Mark Dubois

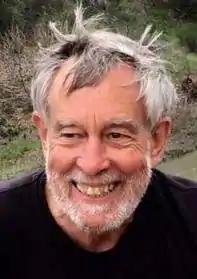
Mark Dubois, in 2016.

Mark Dubois (born February 24, 1949) began as an environmental activist, initially focusing on saving rivers and has worked to mobilize and engage citizens globally for a vibrant future. In 1972 he co-founded Environmental Traveling Companions (E.T.C.) to offer environmental education and Outward Bound-type trips to disabled persons and disadvantaged youth. In 1973, he co-founded Friends of the River to fight the flooding of the Stanislaus River and canyon by the New Melones Dam. He reached national fame when he chained himself to a rock on the banks of the river to prevent the flooding of the river. He also co-founded International Rivers in 1984, and served as the International Coordinator of Earth Day 1990 and 2000. His personal papers from these organizations and other work from 1970–2002 are held by the Bancroft Library at the University of California, Berkeley.